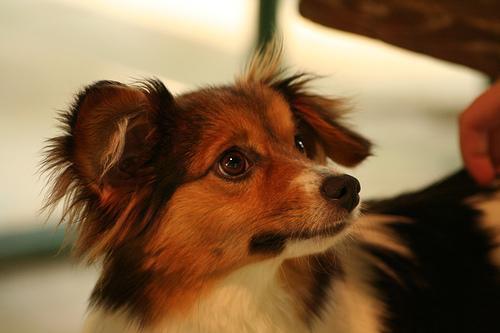
papillon